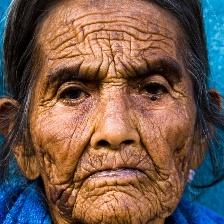
Label: faces